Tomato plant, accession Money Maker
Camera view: vertical (180 deg); turntable rotation: 270 degrees
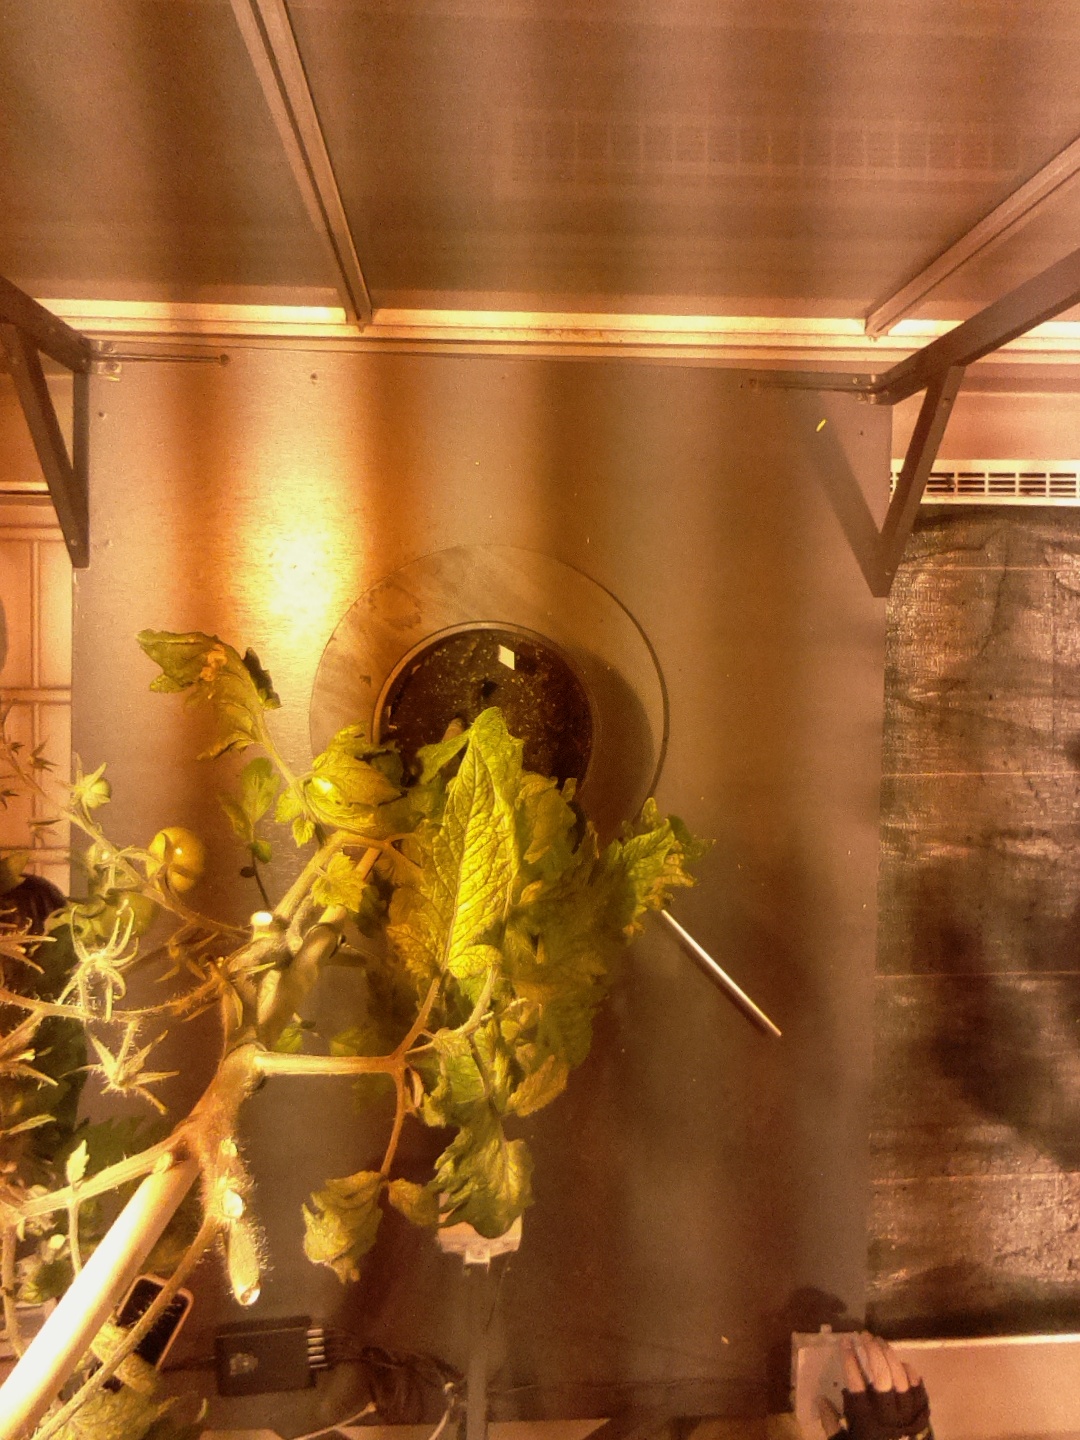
BBCH growth stage 74: 40%-50% of final fruit size